Coi Coi-Vilu

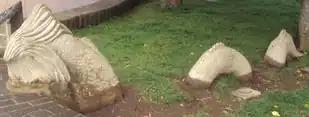
Statue of Cai Cai-Vilu at Plaza de Armas, Ancud, Chile

Coi Coi-Vilu or Caicai-Vilu/Cai Cai Vilu (from ; "Kaykay", a name, and "filu", "snake") is the Mapuche god of water (or goddess, in some versions found in Chiloé) and, according to Mapuche myths (later also found in Chiloé), supreme ruler of the sea and of all sea-dwellers. This snake was a central figure in the origin of the Chiloean Archipelago. In Mapuche mythology, Coi Coi-Vilu is son of Peripillan (a Pillan).